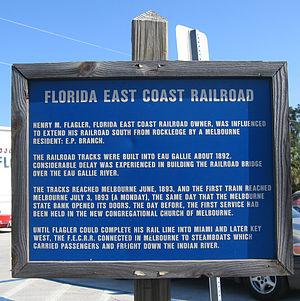
Melbourne est une ville des États-Unis située sur la côte est de la Floride. De taille modeste, elle se situe à l'est d'Orlando, au sud de cap Canaveral.